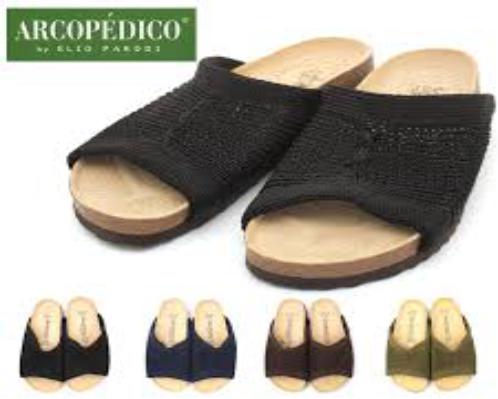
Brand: Arcopedico
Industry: Clothes